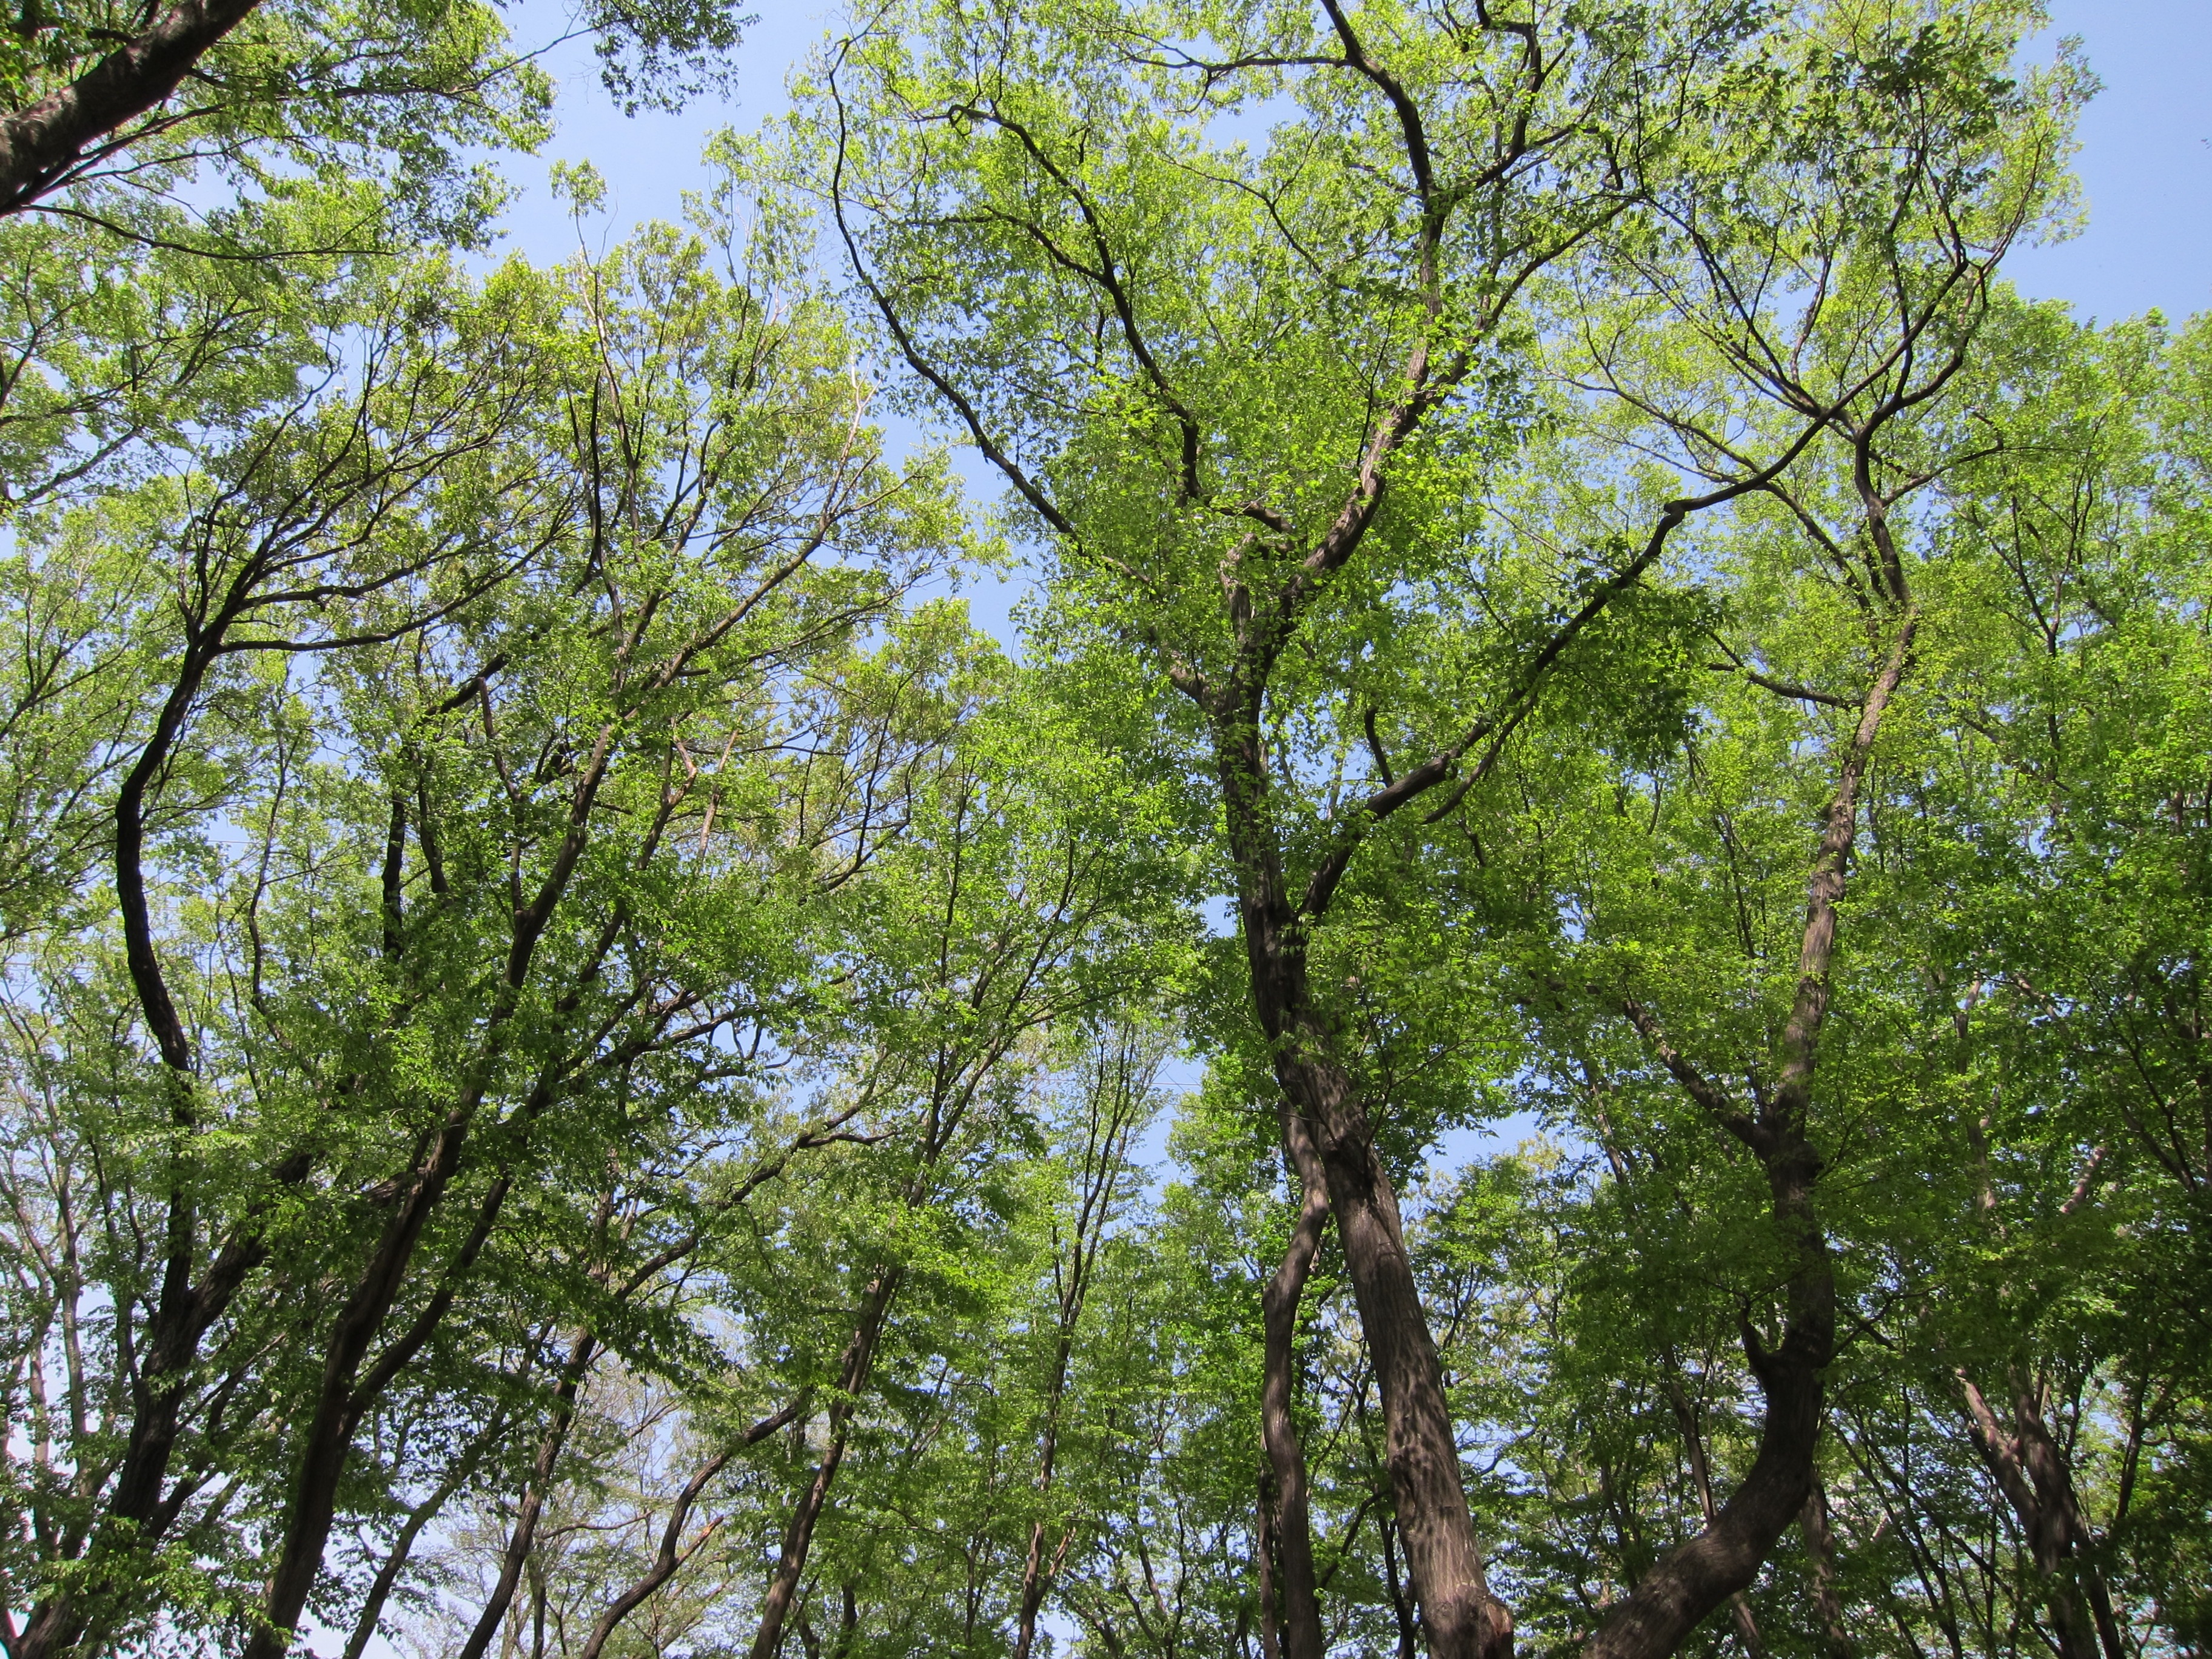
tree, forest, branch, plant, leaf, flower, green, vegetation, deciduous, grove, woodland, habitat, sunbeams, ecosystem, flowering plant, biome, forest fresh green, natural environment, woody plant, temperate broadleaf and mixed forest, temperate coniferous forest, land plant